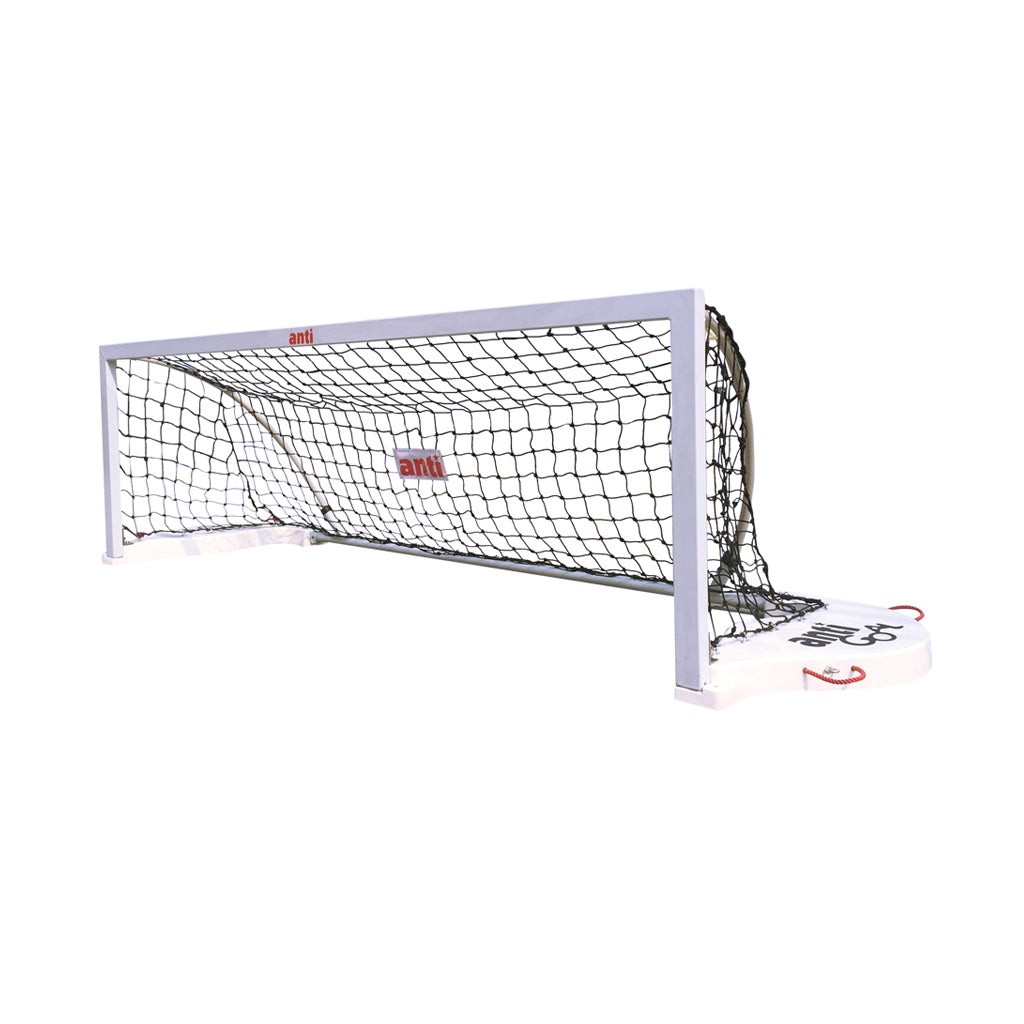
Folding water polo goal
Brand: Aquam
Folding water polo goal Full-size water polo goal that folds up on itself for easy storage and transport. Structure made of aluminum with powder coated paint. 1" diameter for the rear structure. Chlorine resistant polypropylene net. Includes fiberglass floating device. Detailed specifications of the folding water polo goal Stainless steel hardware resistant to rust Complies with national and international standards 3 years manufacturer warranty
Category: Sporting Goods > Athletics > Water Polo > Water Polo Goals